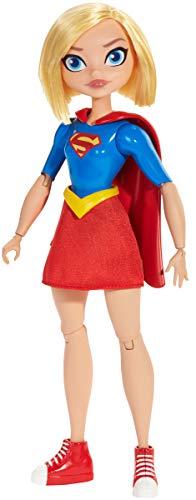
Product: DC Super Hero Girls: Teen to Super Life Supergirl Doll
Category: Toys & Games | Dolls & Accessories | Dolls
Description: Supergirl doll, a.k.a Kara Danvers, comes with two complete looks -transform her from super-teen to Super Hero.
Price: $9.76
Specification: ProductDimensions:12.8x2.5x8inches|ItemWeight:10.6ounces|ShippingWeight:10.6ounces(Viewshippingratesandpolicies)|ASIN:B07NQGCFNS|Itemmodelnumber:GBY53|Manufacturerrecommendedage:6-10years